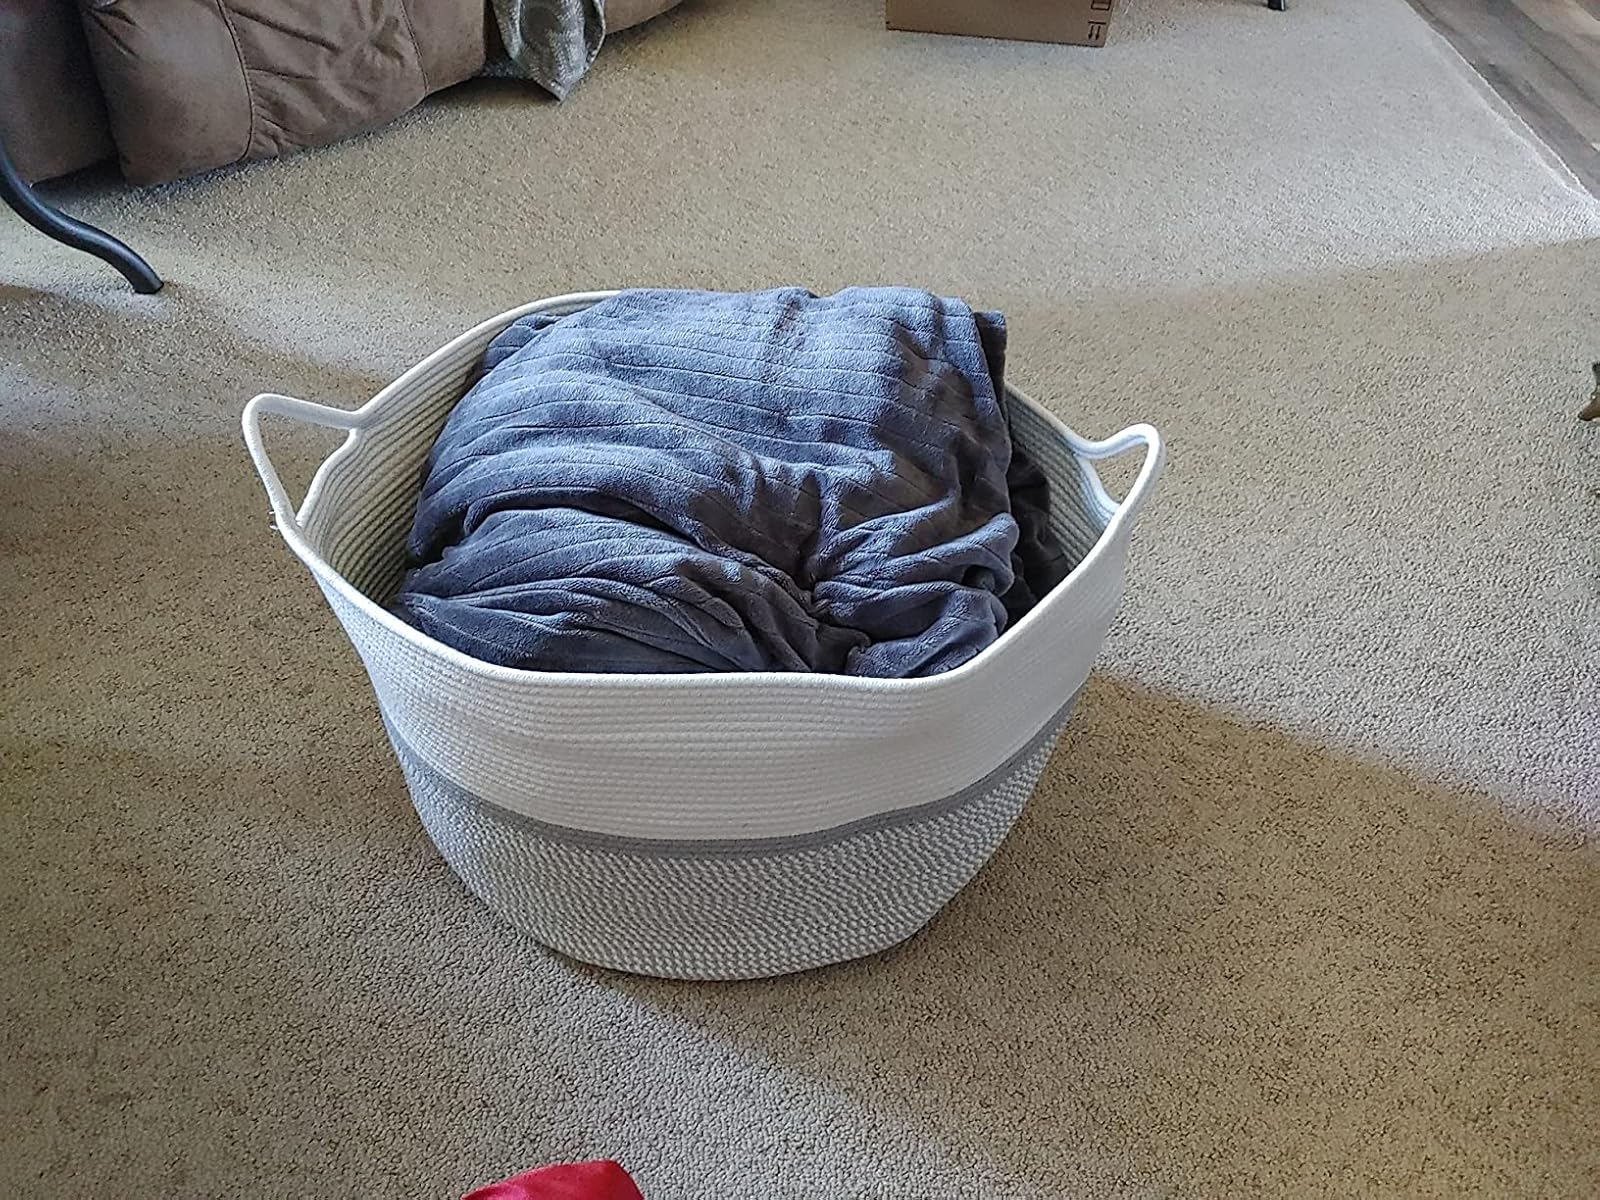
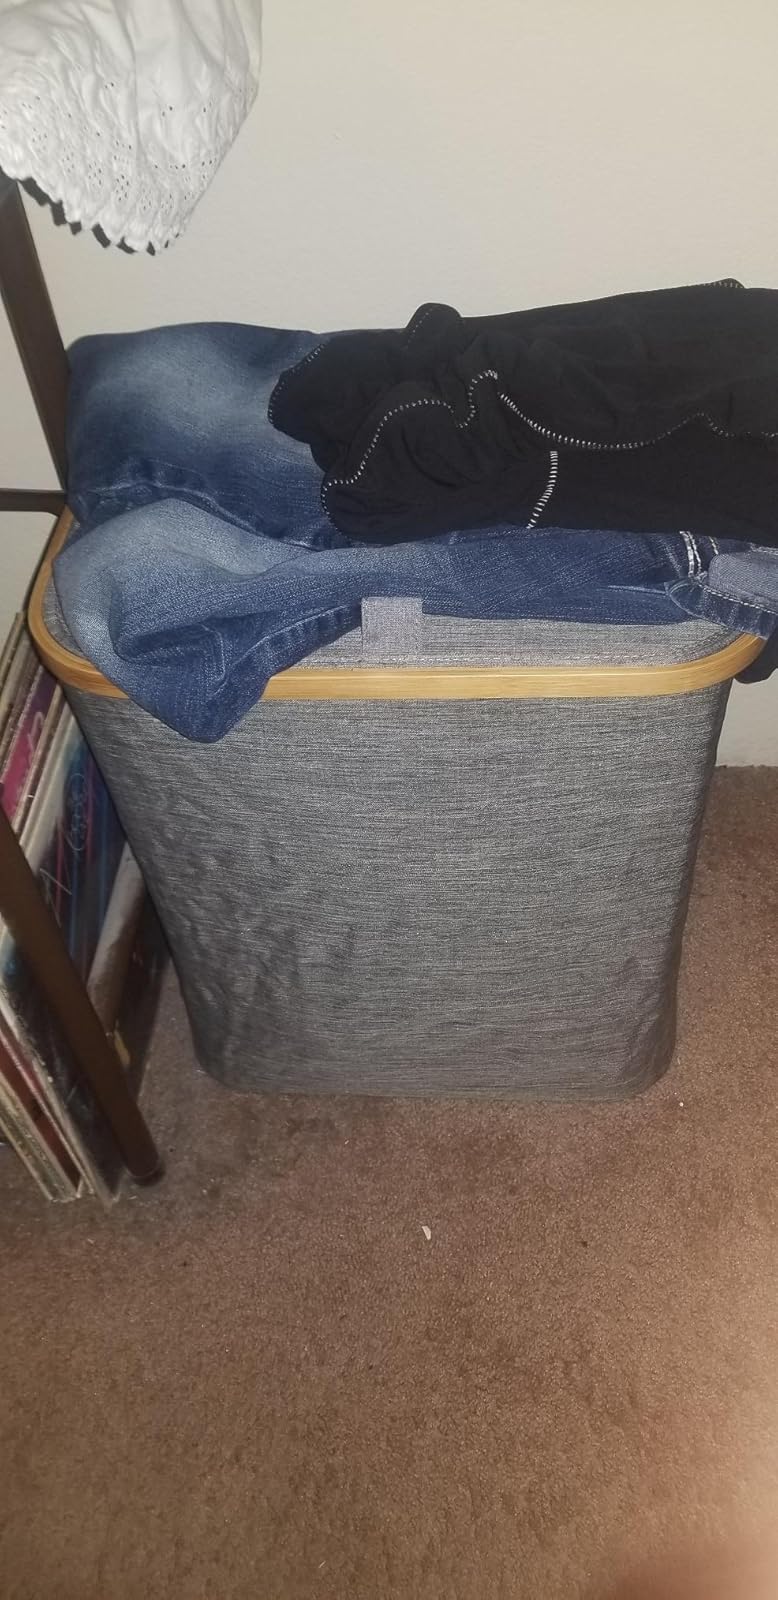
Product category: items_hamper
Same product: no